Zach Green

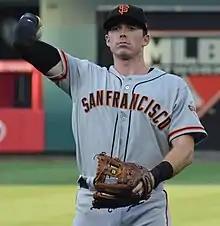
Green with the Giants in 2019

Zachary Green (born March 7, 1994) is an American former professional baseball infielder. He was drafted by the Philadelphia Phillies in the 3rd round of the 2012 MLB draft. He played in Major League Baseball (MLB) for the San Francisco Giants, with whom he made his MLB debut in 2019.